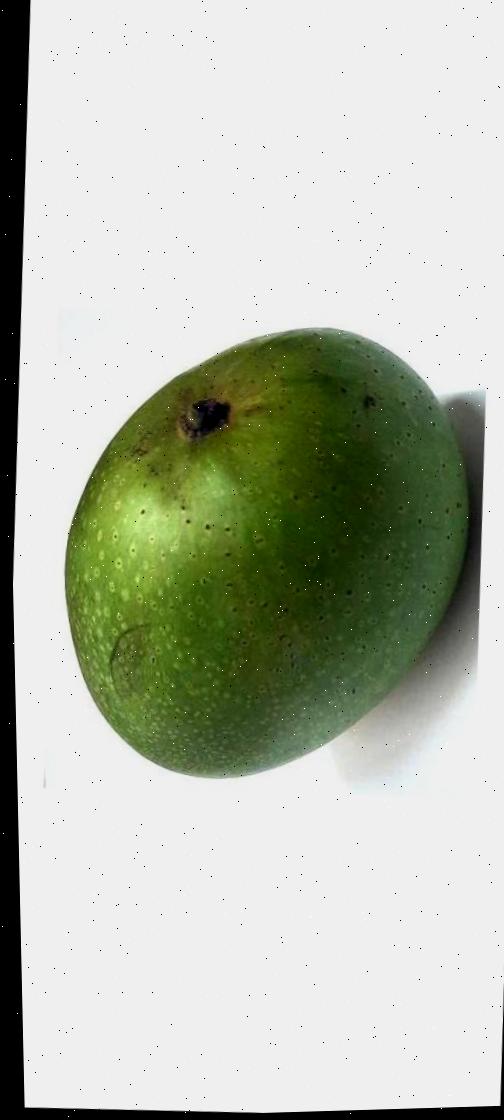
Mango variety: Ashshina Zhinuk